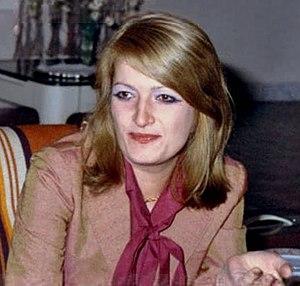
Zoia Ceaușescu est une mathématicienne roumaine. Elle est la fille de Nicolae Ceaușescu, ancien dirigeant de la Roumanie et de sa femme Elena.
Janvier